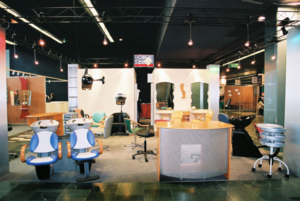
Stand Jacques Seban - Mondial de la Coiffure - Année 2000
Jacques Seban est un homme d'affaires français né en 1936 à Oran en Algérie.